USCGC White Heath

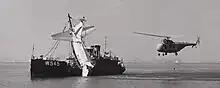
"White Heath" recovering the tail section of Eastern flight 375 in 1960

On 18 May 1957 a Coast Guard Gruman Albatross crashed during an Armed Forces Day demonstration in Salem Harbor. "White Heath" recovered the wreck from the bottom of the bay.